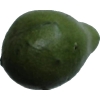
Label: green_avocado